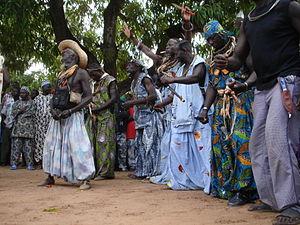
Le boukout est un rite d’initiation diola pratiqué en Basse-Casamance.